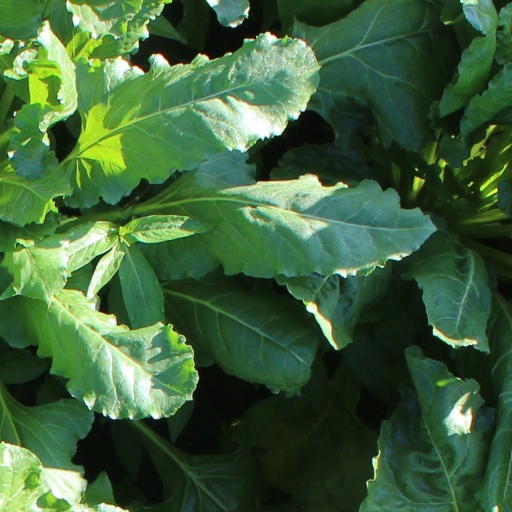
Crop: sugar beet